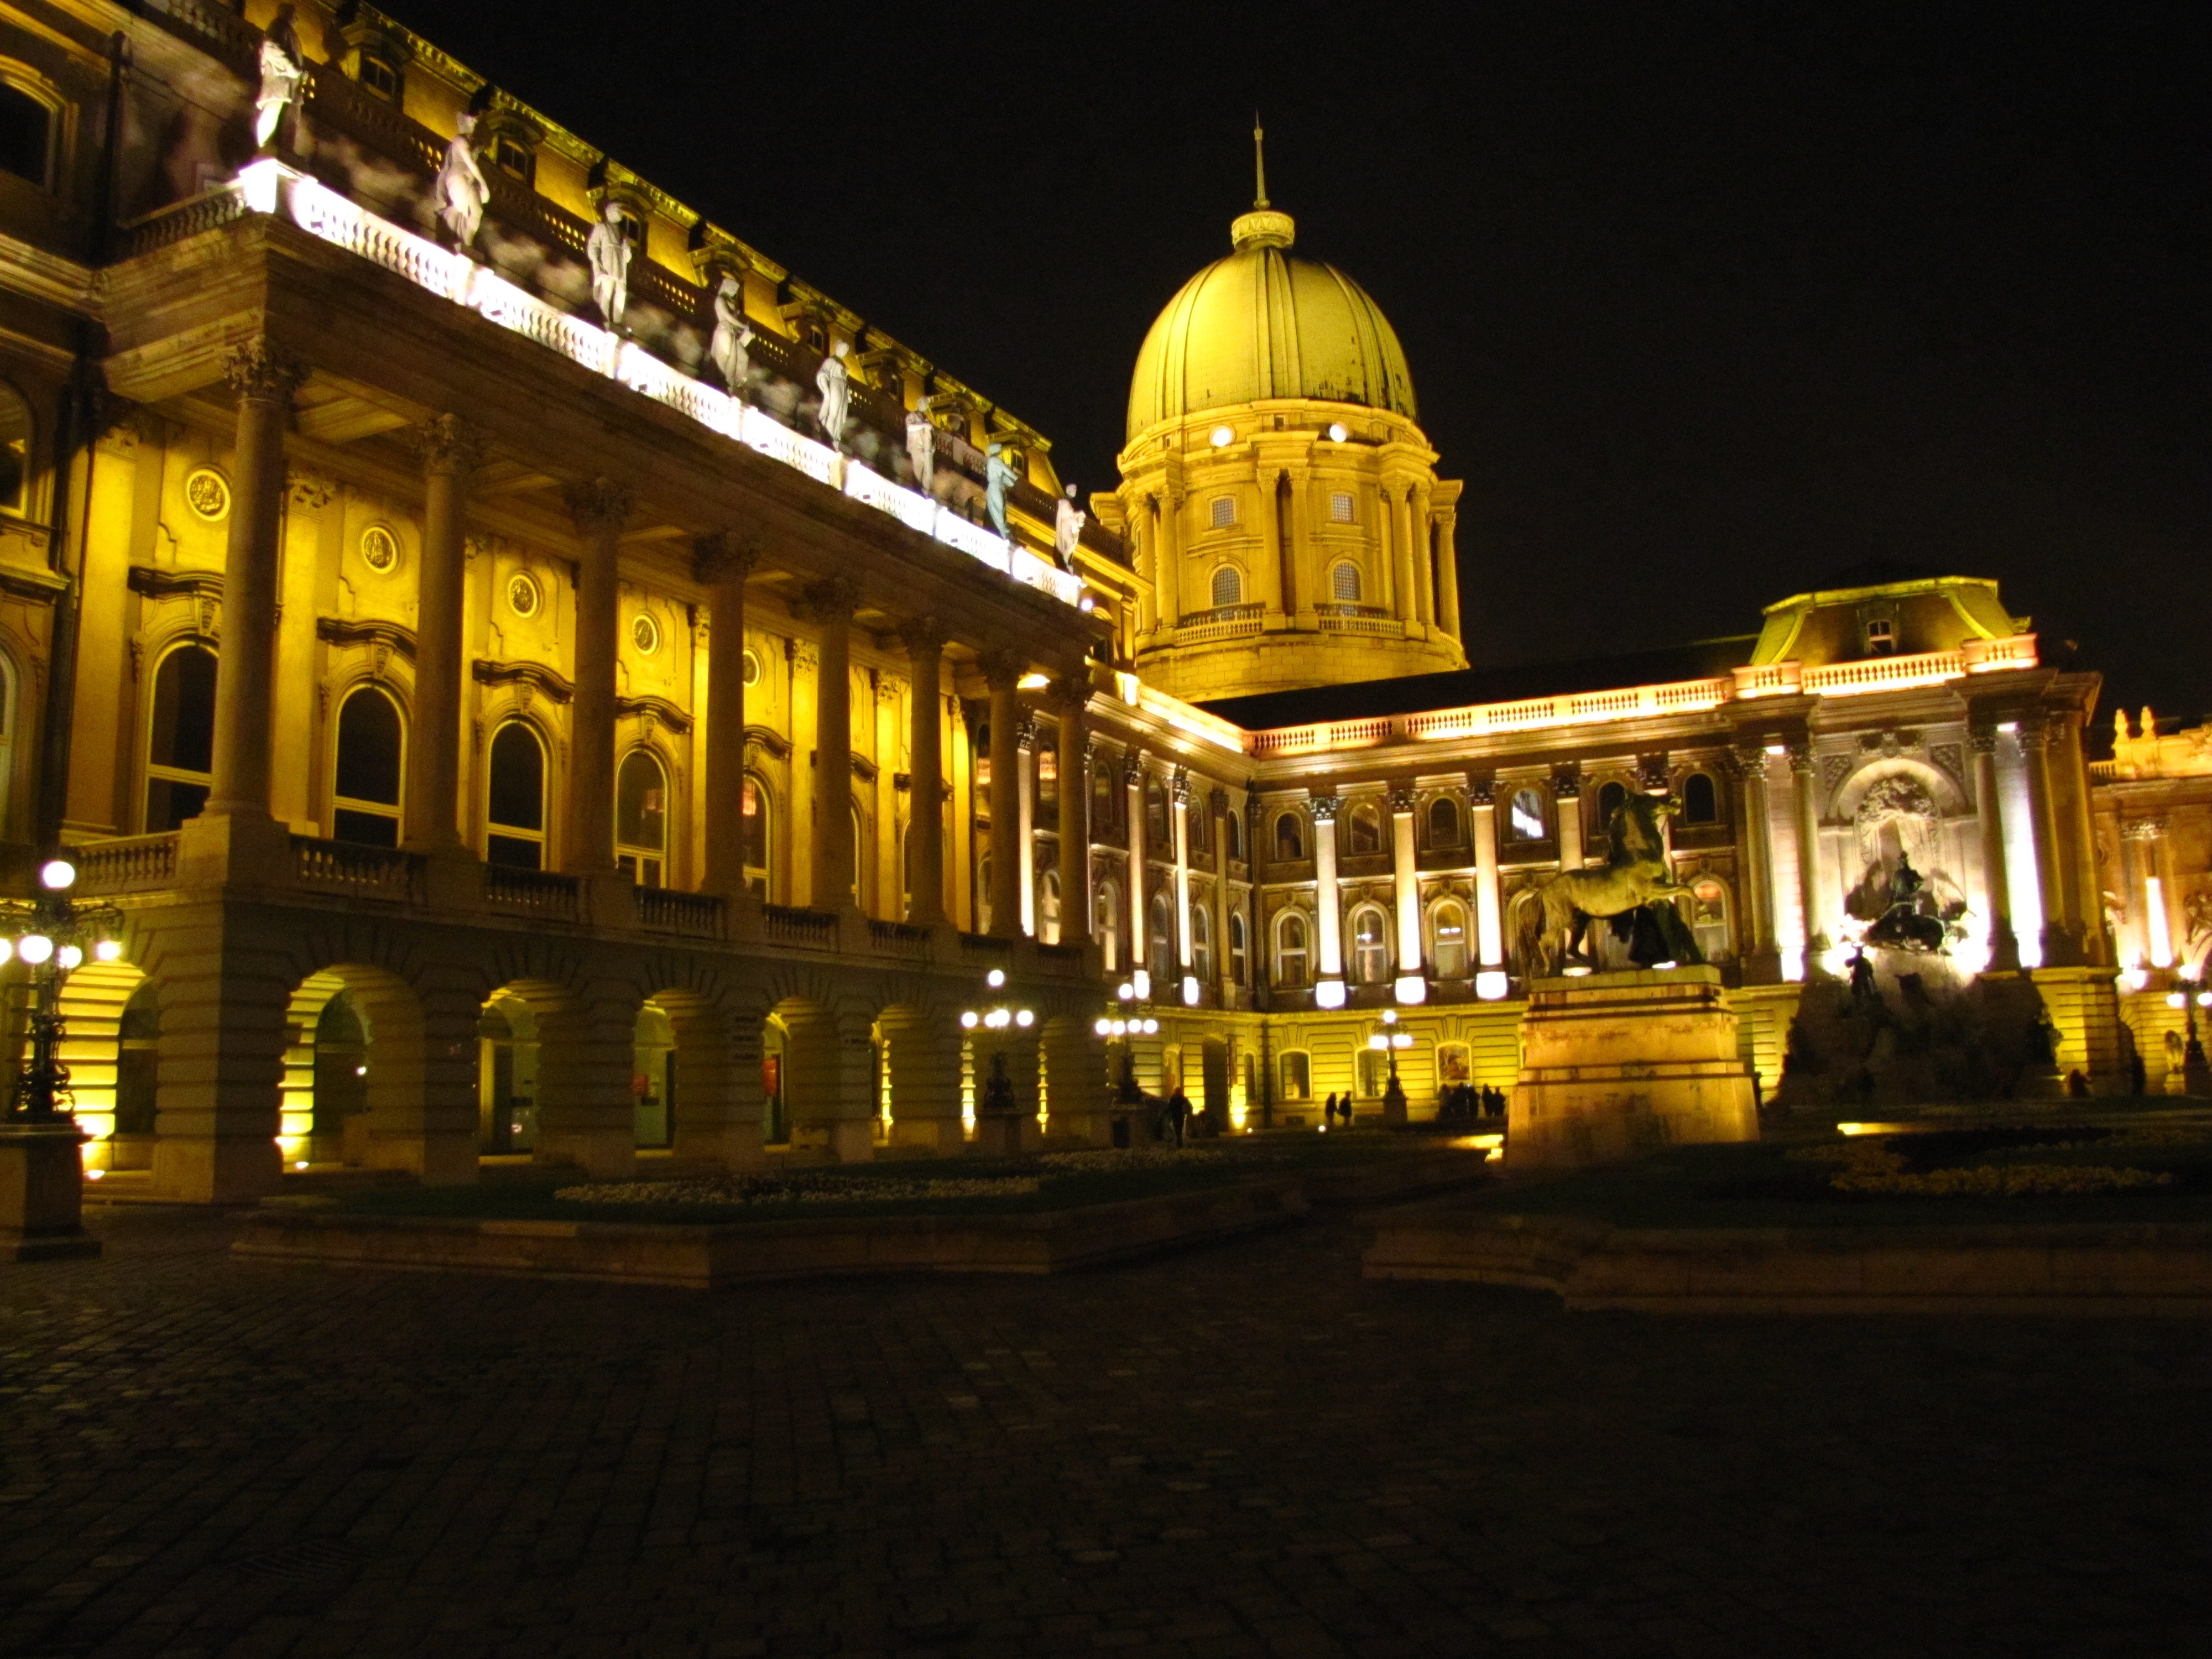
light, night, building, palace, cityscape, evening, plaza, landmark, lighting, place of worship, in the evening, buda, illuminations